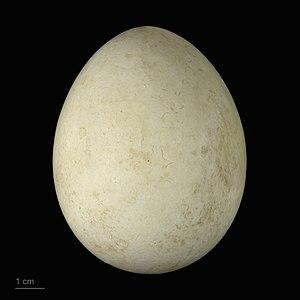
Le Pygargue à queue blanche appelé également grand aigle de mer, aigle barbu, huard, orfraie ou encore haliète albicille, est une espèce de rapace de grande envergure de la famille des Accipitridae.